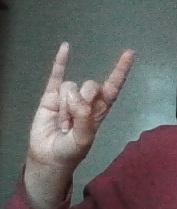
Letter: la